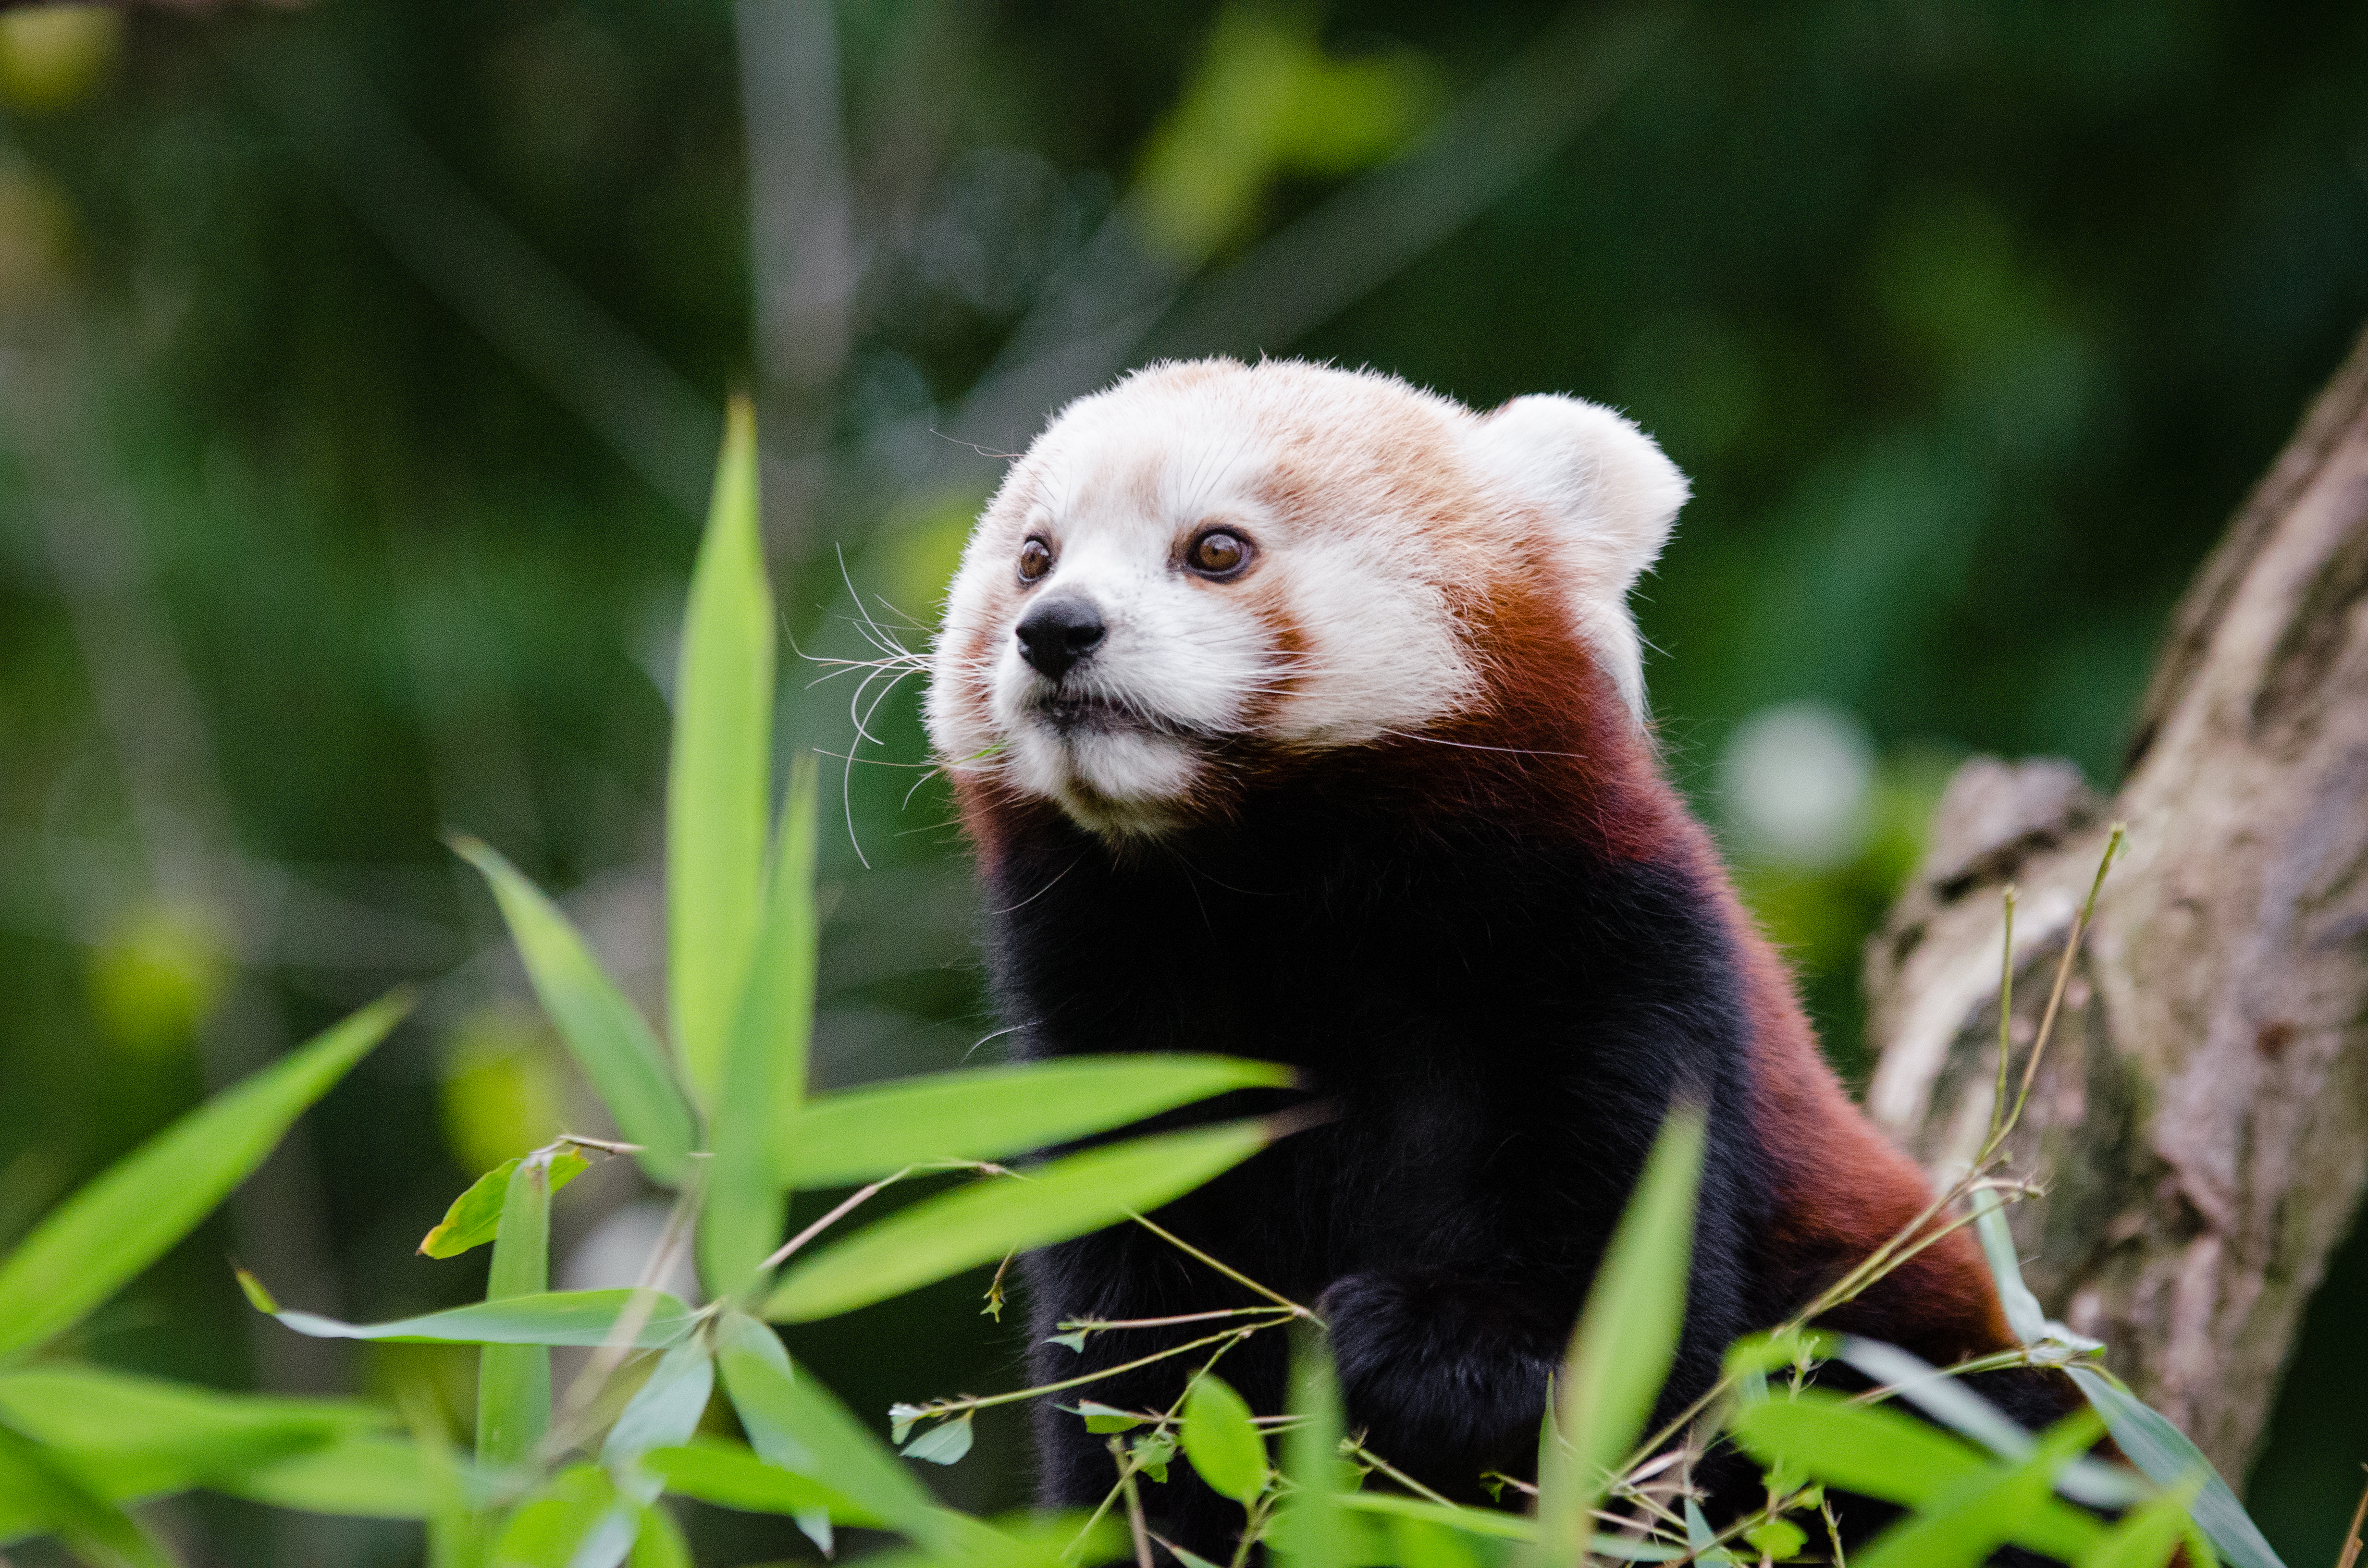
tree, nature, bokeh, blur, field, vintage, sweet, feet, animal, cute, female, wildlife, zoo, fur, orange, young, spring, green, high, red, foot, mammal, nikon, fauna, red panda, panda, 2015, face, nose, paw, tail, animals, ears, endangered, vertebrate, germany, deutschland, natur, paws, tier, depth, iso, depthoffield, fell, gesicht, baum, adorable, bamboo, d7000, roter, kleiner, niedlich, sues, suess, species, bedrohte, tierart, tierpark, weiblich, jungtier, jung, ohren, schwanz, nase, bedroht, ailurus, fulgens, mozilla, firefox, wochenende, weekend, fr hling, gr n, s s, giant panda, weasel, mustelidae, polecat, black footed ferret, mustelinae